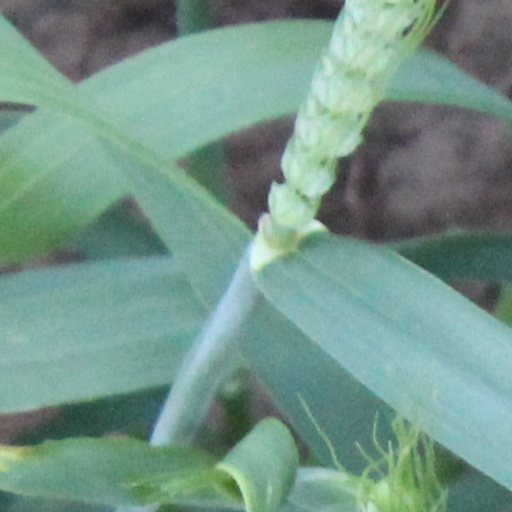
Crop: wheat